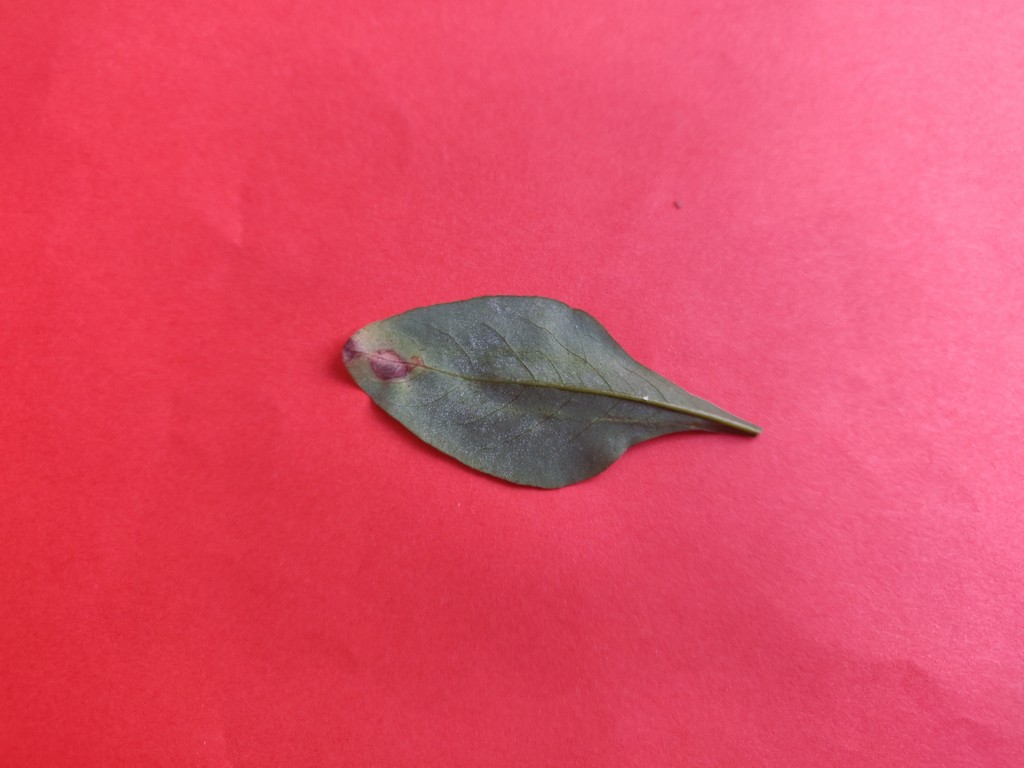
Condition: Unhealthy
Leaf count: single
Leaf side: back